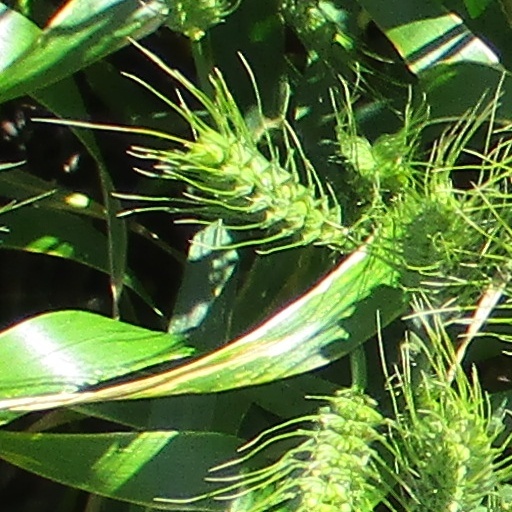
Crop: wheat